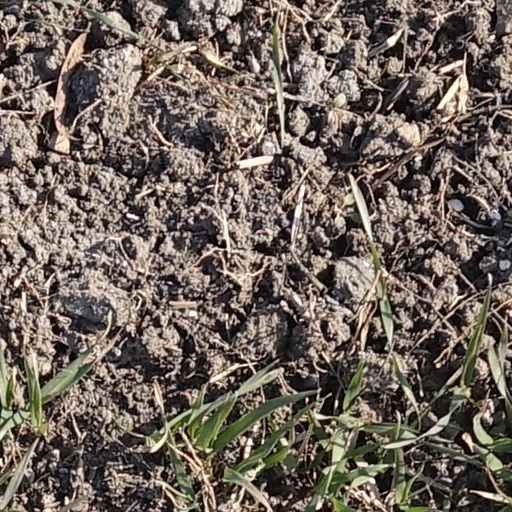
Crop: wheat